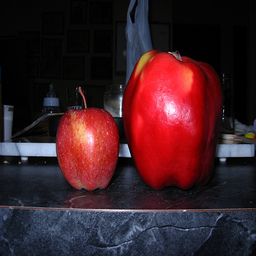
Label: Apple